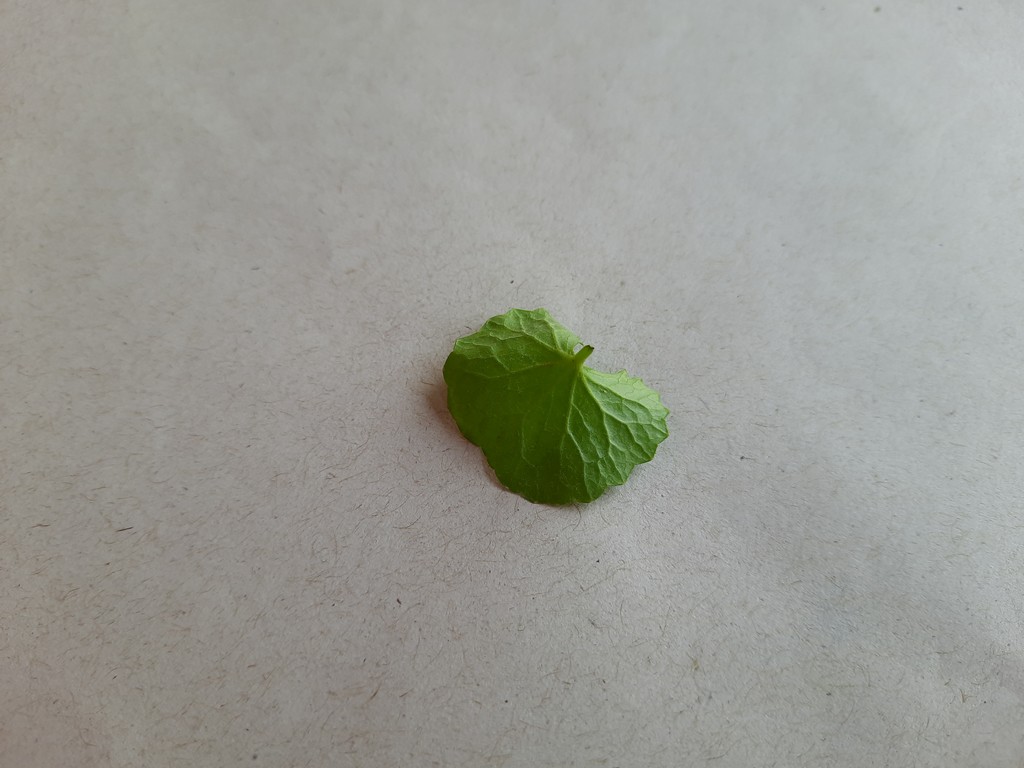
Label: Healthy